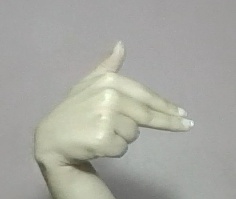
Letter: ghain